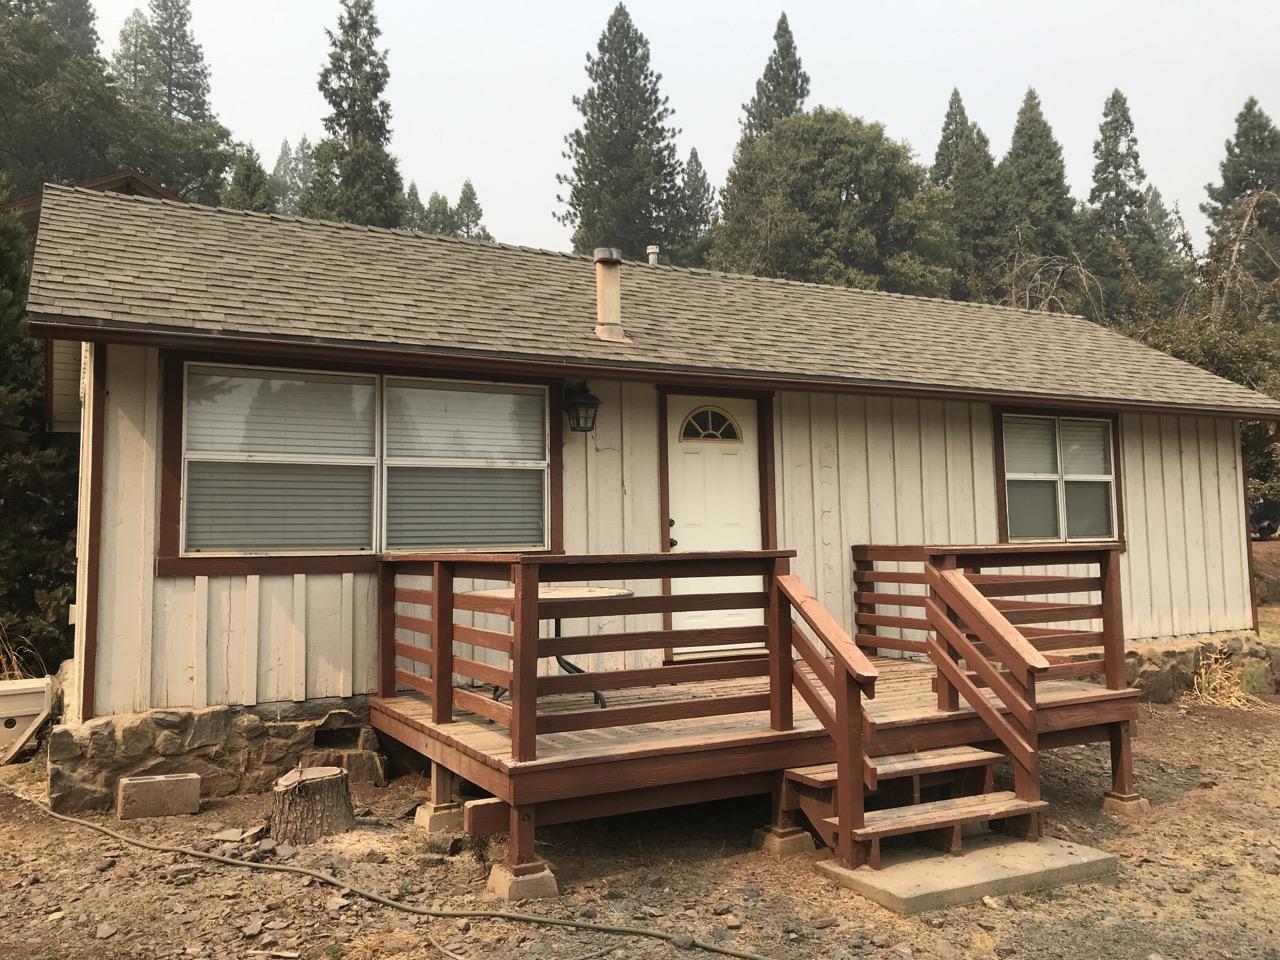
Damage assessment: no_damage